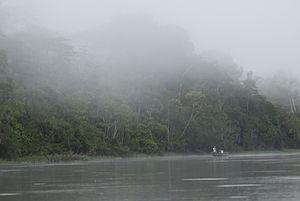
Le Pérou dispose d'un important réseau de parcs nationaux, de réserves naturelles et de lieux historiques nationaux. L'ensemble de ces sites couvre une superficie de 18 283 508 ha, soit 14 % du territoire péruvien.